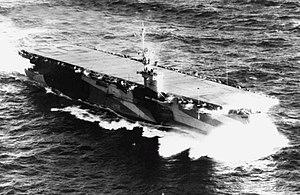
Les porte-avions d'escorte de la marine américaine ont joué un rôle important lors de la Seconde Guerre mondiale en participant à la victoire alliée sur les sous-marins allemands, pendant la Bataille de l'Atlantique et en apportant un appui aérien indispensable lors d' opérations amphibies majeures, tant en Europe que sur le théâtre du Pacifique. Ils ont également joué un rôle moins connu mais tout aussi indispensable en soulageant les porte-avions d'escadre des missions de formation des pilotes, de protection des convois logistiques dans le Pacifique et de transport d'aviation.